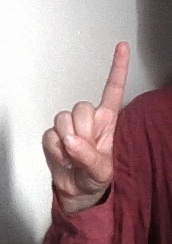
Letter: bb